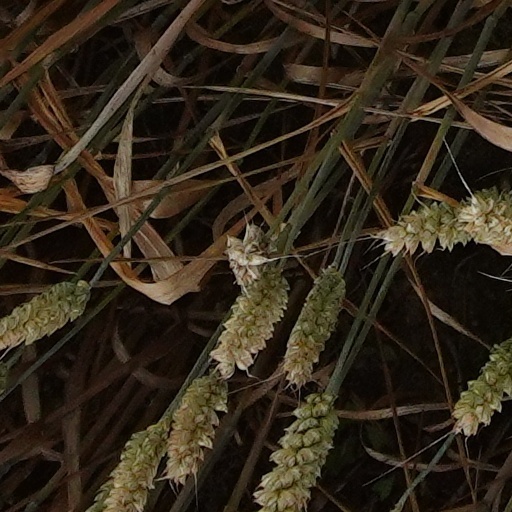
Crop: wheat